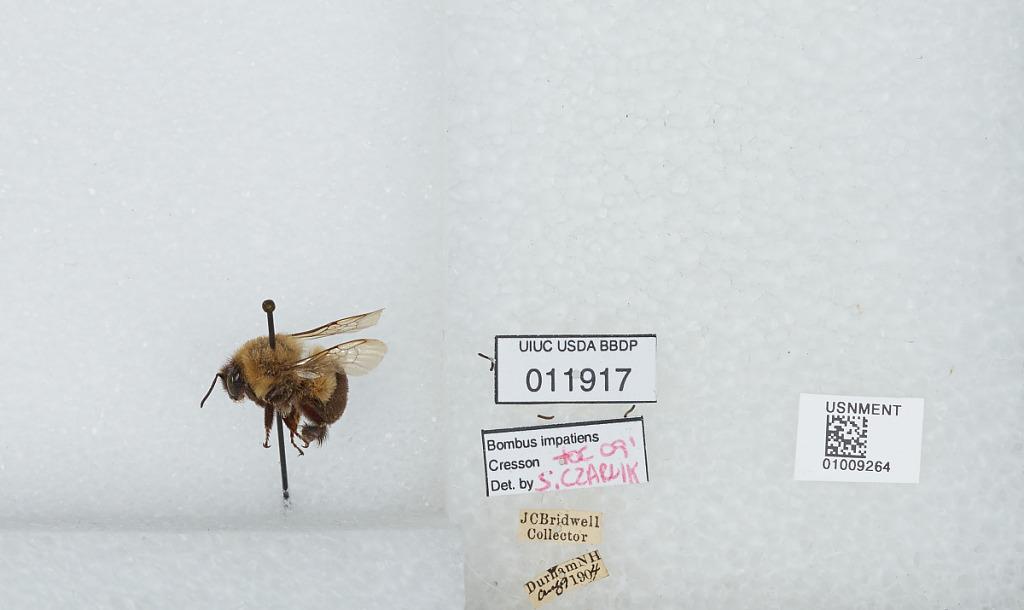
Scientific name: Bombus (Pyrobombus) impatiens Cresson
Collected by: J. Bridwell
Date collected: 1904-8-9
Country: United States
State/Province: New Hampshire
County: Strafford
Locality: Durham
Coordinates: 43.1339, -70.9264
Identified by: Czarnik, S.